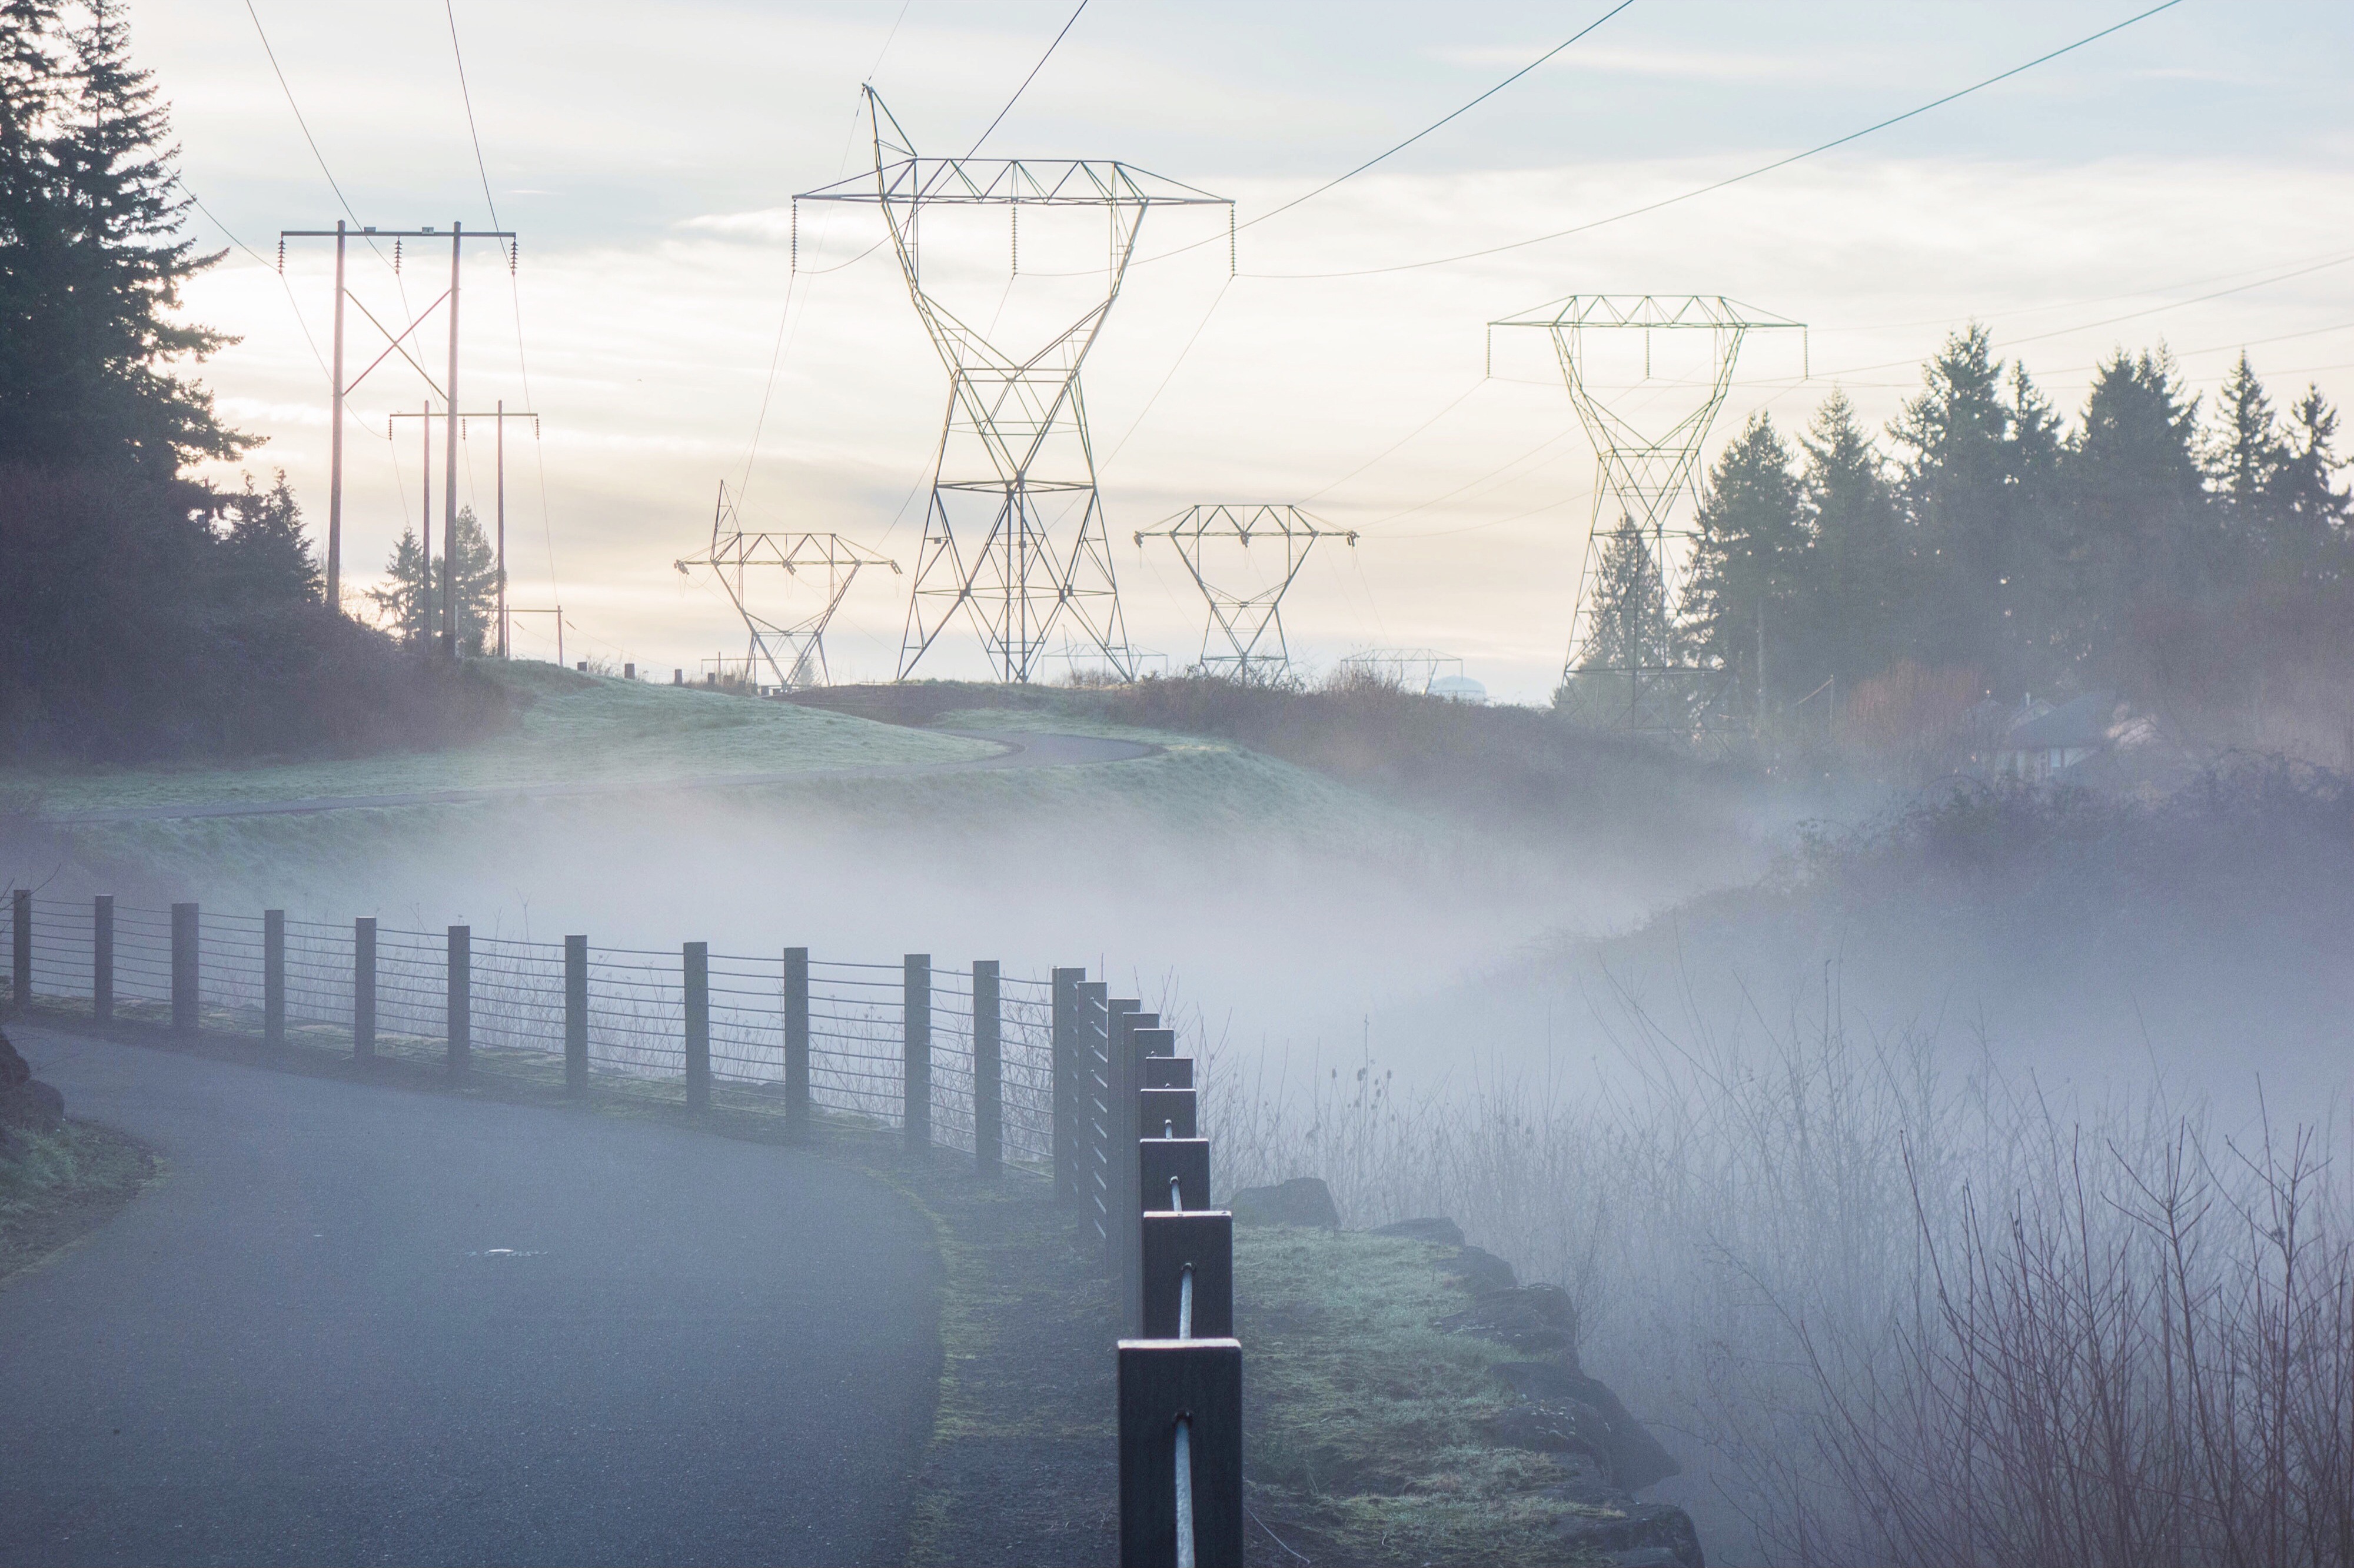
landscape, tree, water, nature, forest, path, outdoor, horizon, mountain, snow, cold, winter, light, sky, sun, fog, sunrise, sunset, road, mist, white, street, countryside, sunlight, cloudy, morning, lake, view, highway, dawn, land, country, asphalt, summer, travel, transportation, wild, ice, rural, green, reflection, tower, tranquil, scenic, journey, color, natural, autumn, park, scenery, weather, haze, blue, electricity, tourism, lane, season, woods, sunny, power, earth, powerlines, infrastructure, bright, safety, horizontal, way, beautiful, day, scene, protection, atmospheric phenomenon, atmosphere of earth, best photos, free stock photos